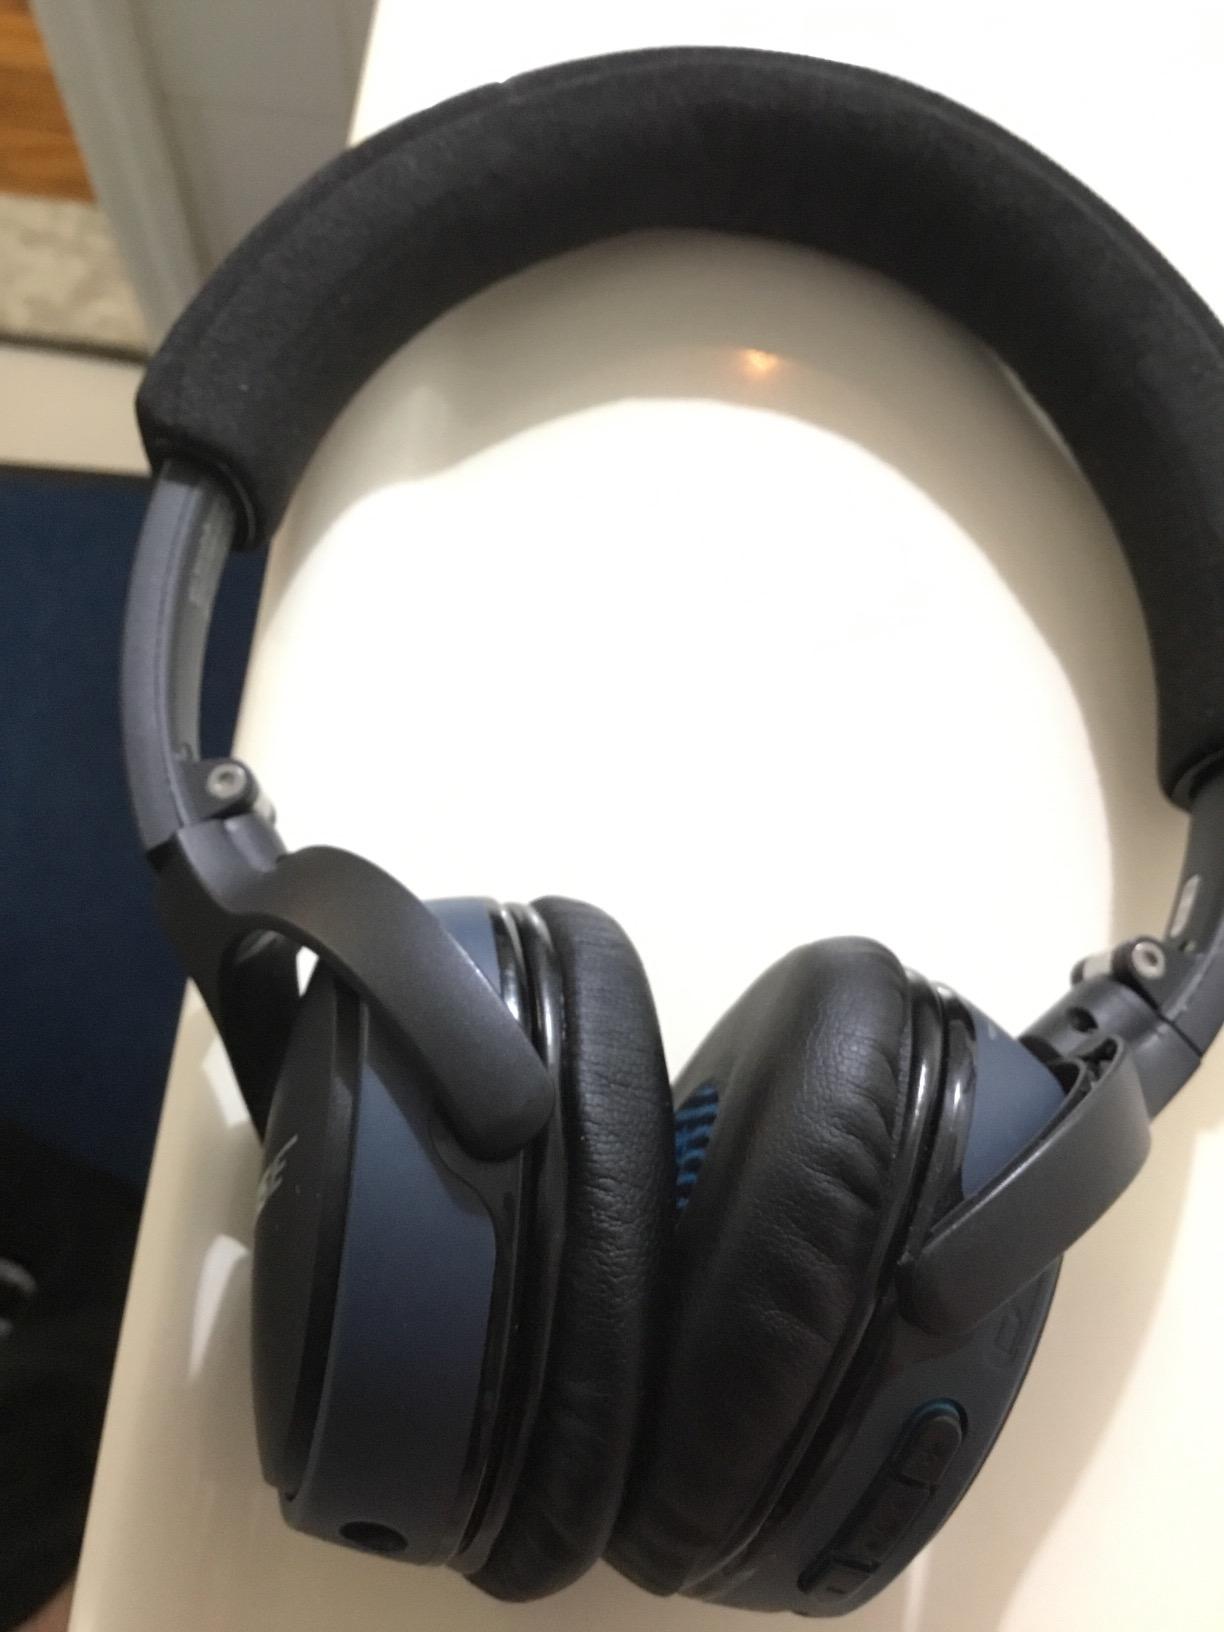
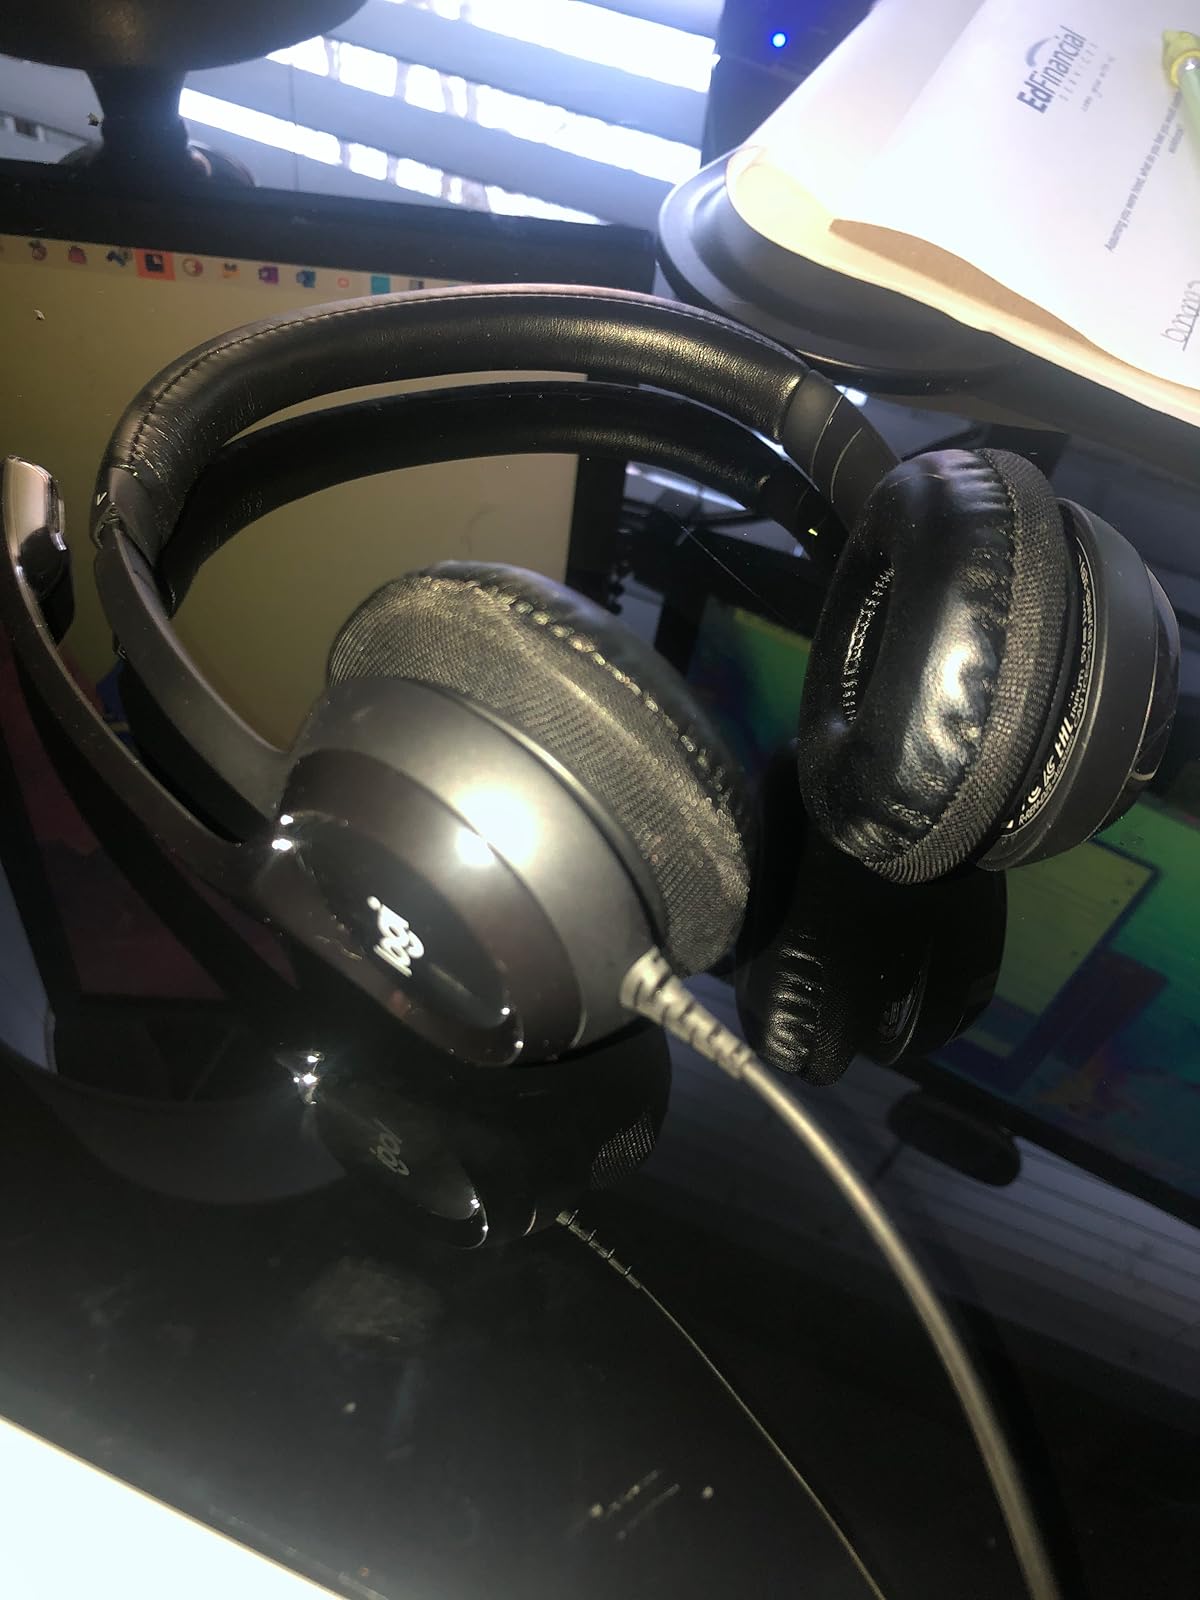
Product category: headphones
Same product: no